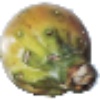
Label: Cactus fruit 1